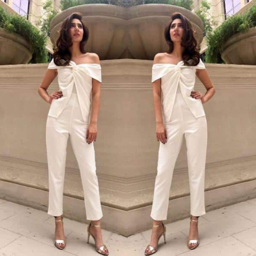
actor , beat the summer heat in white like these celebs